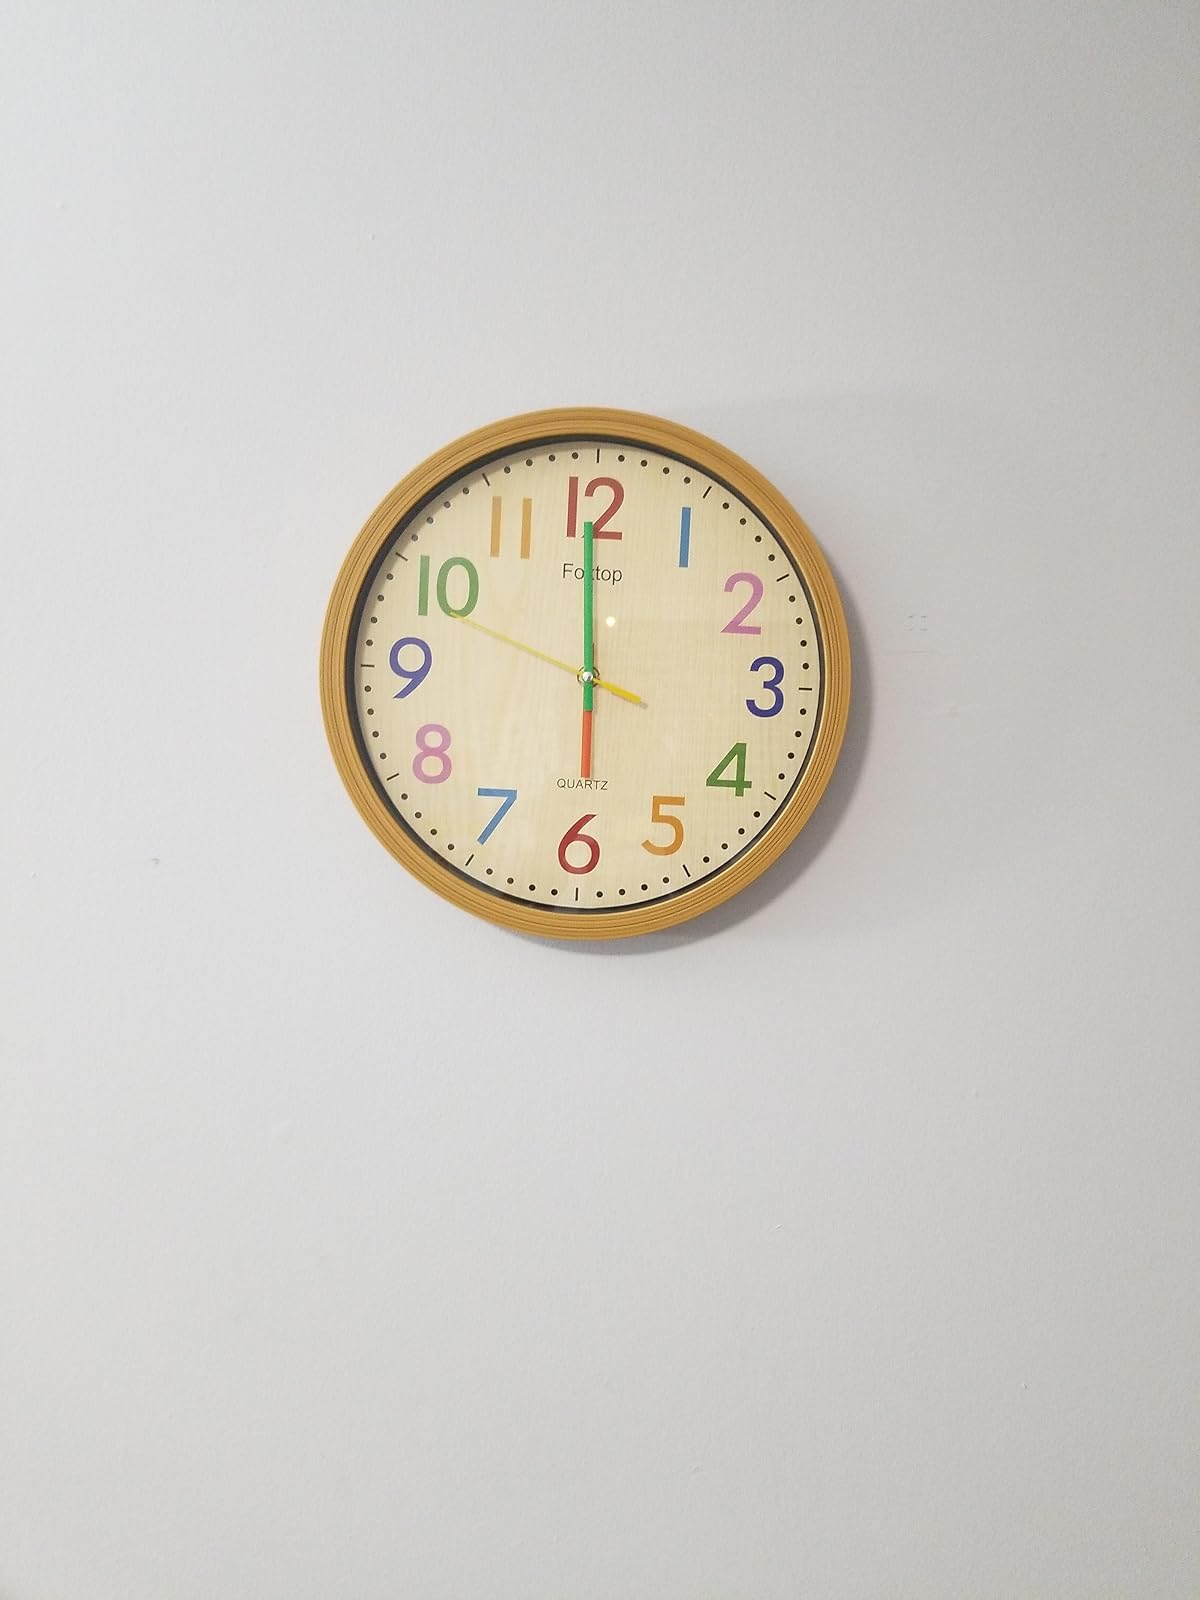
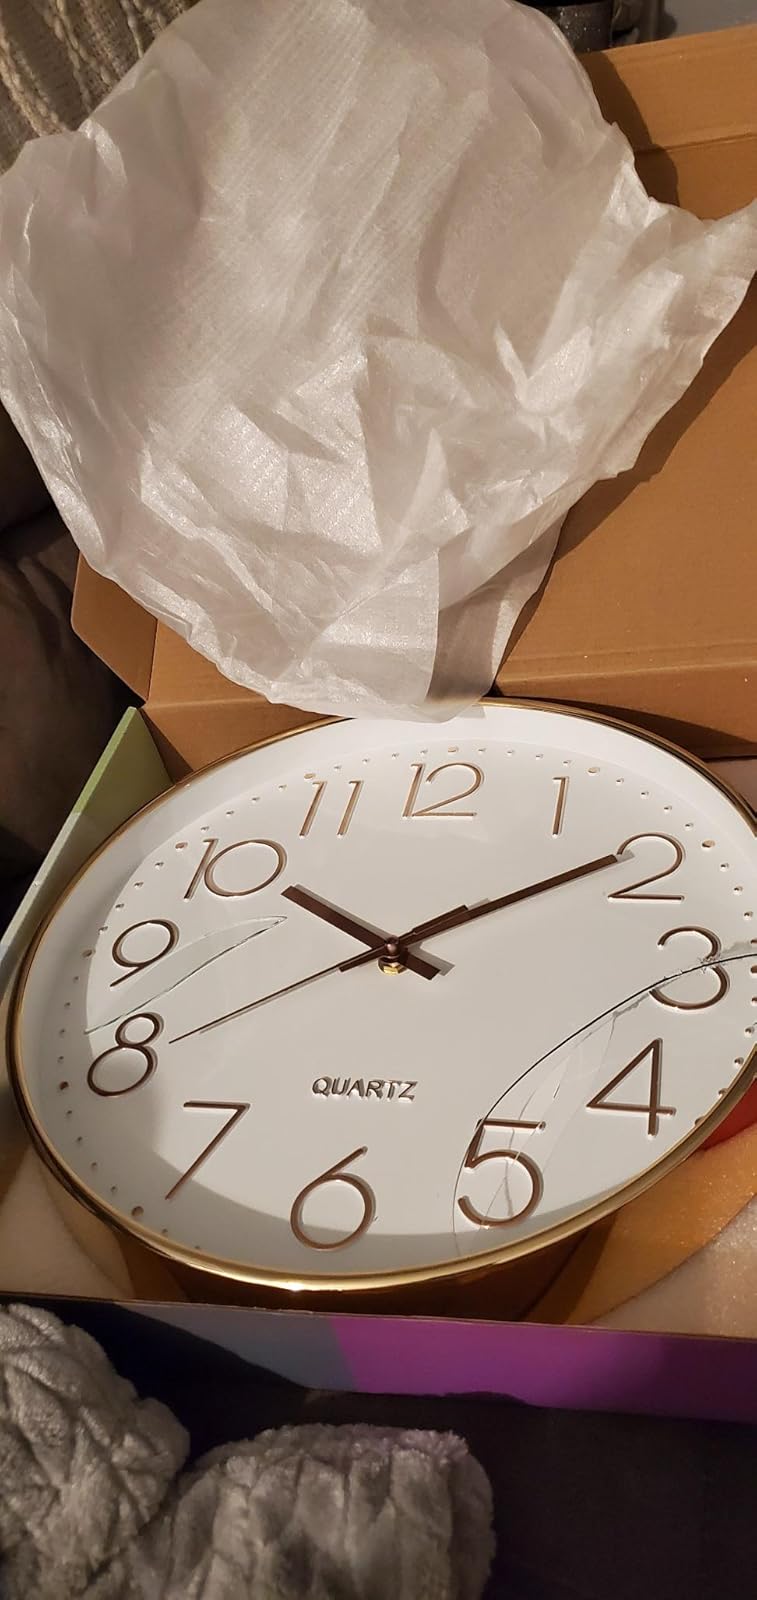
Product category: clock
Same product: no